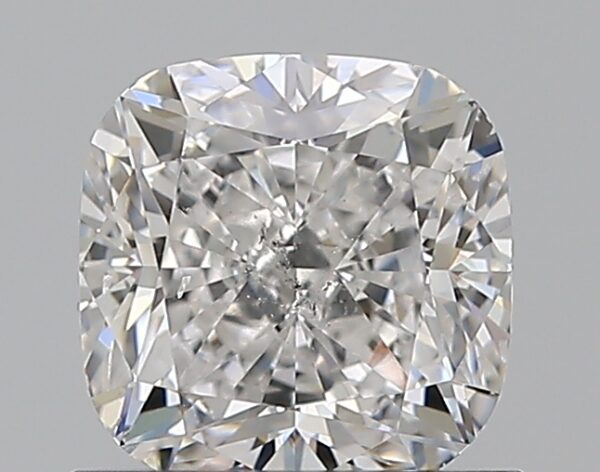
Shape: cushion
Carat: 1.02
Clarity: SI2
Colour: F
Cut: EX
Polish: EX
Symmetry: EX
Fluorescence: N
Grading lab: GIA
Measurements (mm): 5.62 x 5.58 x 3.82